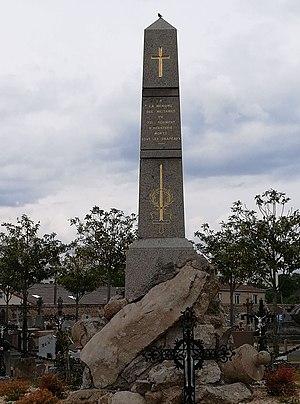
Monument aux morts du Template:77e régiment d'infanterie dans le cimetière de Cholet (49)
Le 77ᵉ régiment d'infanterie est un régiment d'infanterie de l'armée de terre française, à double héritage, créé sous la Révolution à partir du régiment de La Marck, un régiment d'infanterie allemand au service du Royaume de France, et du 2ᵉ régiment d'infanterie légère créé à partir des chasseurs royaux du Dauphiné.
Cholet est une commune française, chef-lieu d'arrondissement, située dans le département de Maine-et-Loire en région Pays de la Loire.